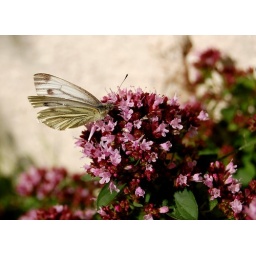
this herb is such a triumph in the garden, great ground cover and the bees and butterflies love it